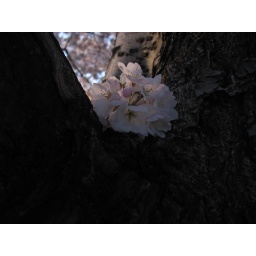
There's a tree in the ground and a fork in the tree and a cherry blossom in the fork...